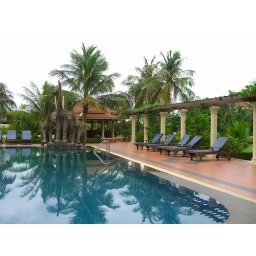
It's really enjoyable when you lie on the chair and look up the star-studded sky in the night.